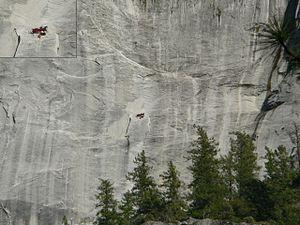
Un big wall est une falaise dont l'ascension nécessite plusieurs jours, du fait de sa hauteur et de sa difficulté en escalade. L'expression est apparue aux États-Unis dans les années 1950-1960 pour désigner les parois de la vallée de Yosemite, et notamment celles du Half Dome et de El Capitan, qui ont été gravies dans ces années, grâce au développement de techniques d'escalade spécifique. L'expression désigne aujourd'hui à la fois ces parois, et les techniques d'alpinisme ou d'escalade utilisées pour leur ascension. Les progrès récents en termes de performance ont permis à des grimpeurs de haut niveau de réaliser certains big walls en moins d'une journée.